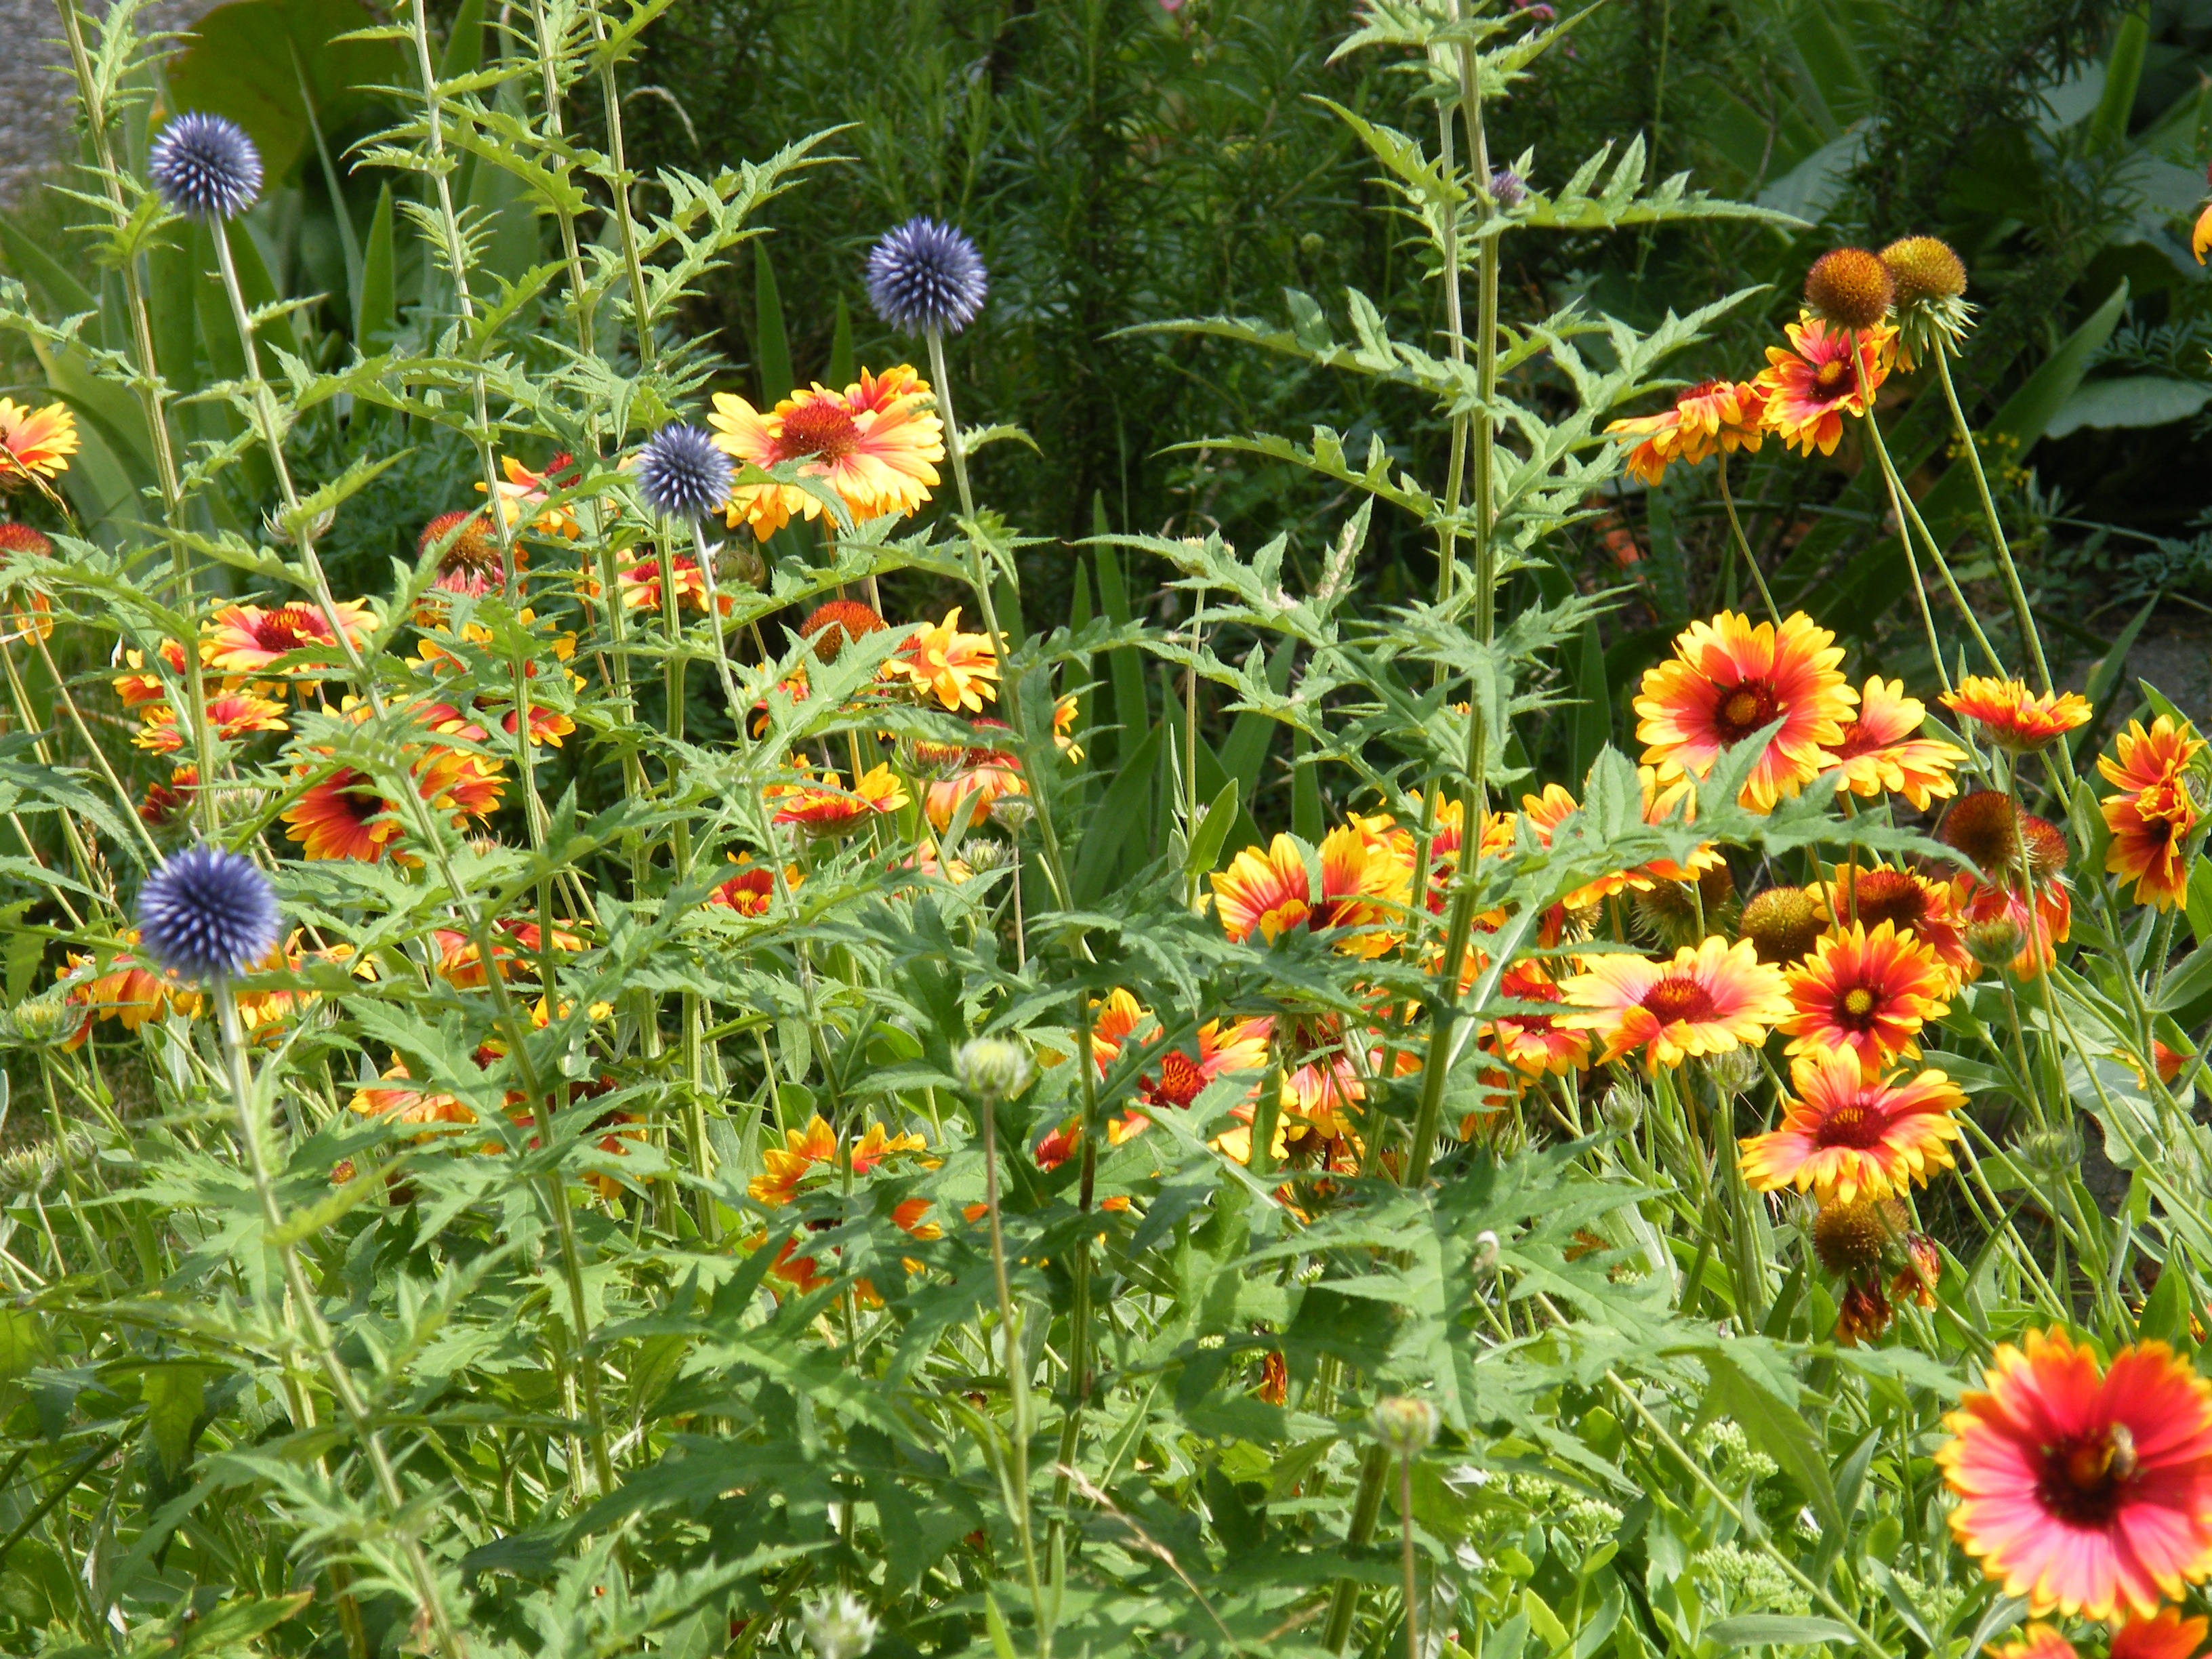
plant, meadow, prairie, flower, summer, orange, herb, color, insect, botany, garden, flora, wildflower, flowers, hot, flower meadow, nectar, summer flowers, summer meadow, flowering plant, daisy family, polka dots, annual plant, land plant, blanket flowers